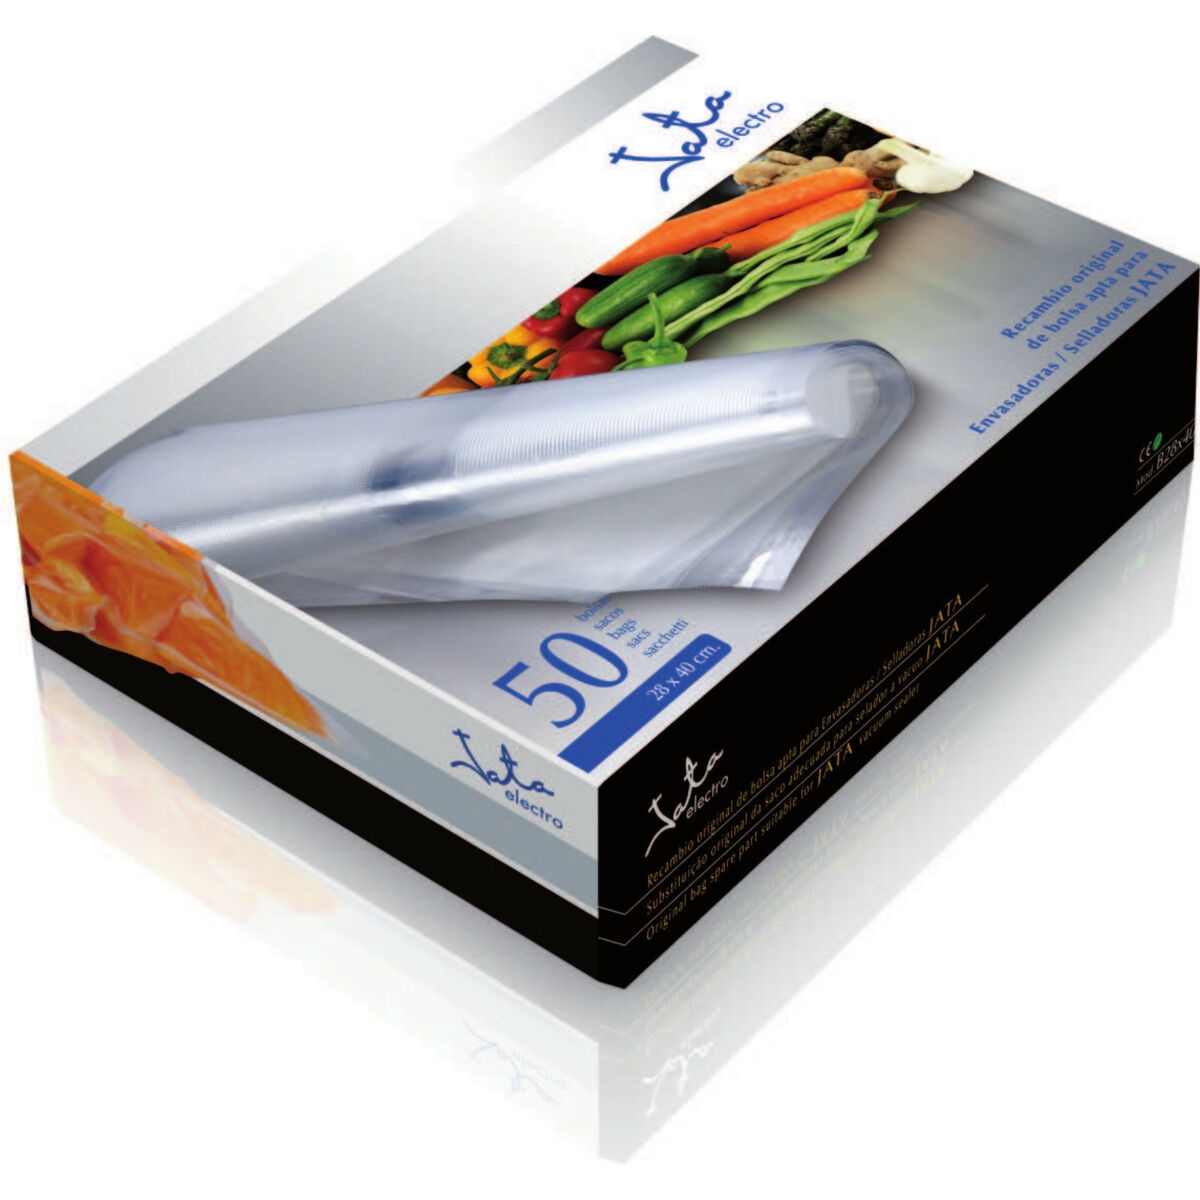
Bolsas para Envasadora JATA R22         2UD (2 uds) Transparente
Si buscas electrodomésticos para tu hogar a los mejores precios, ¡no te pierdas Bolsas para Envasadora JATA R22 2UD (2 uds) Transparente y una amplia selección de pequeño electrodoméstico de calidad! Color: Transparente Material: Plástico Cantidad: (2 uds) Medidas aprox.: 22 x 6 cm
Brand: JATA
Category: Home & Garden > Kitchen & Dining > Kitchen Appliance Accessories > Food Processor Accessories > Cord Storage Trays